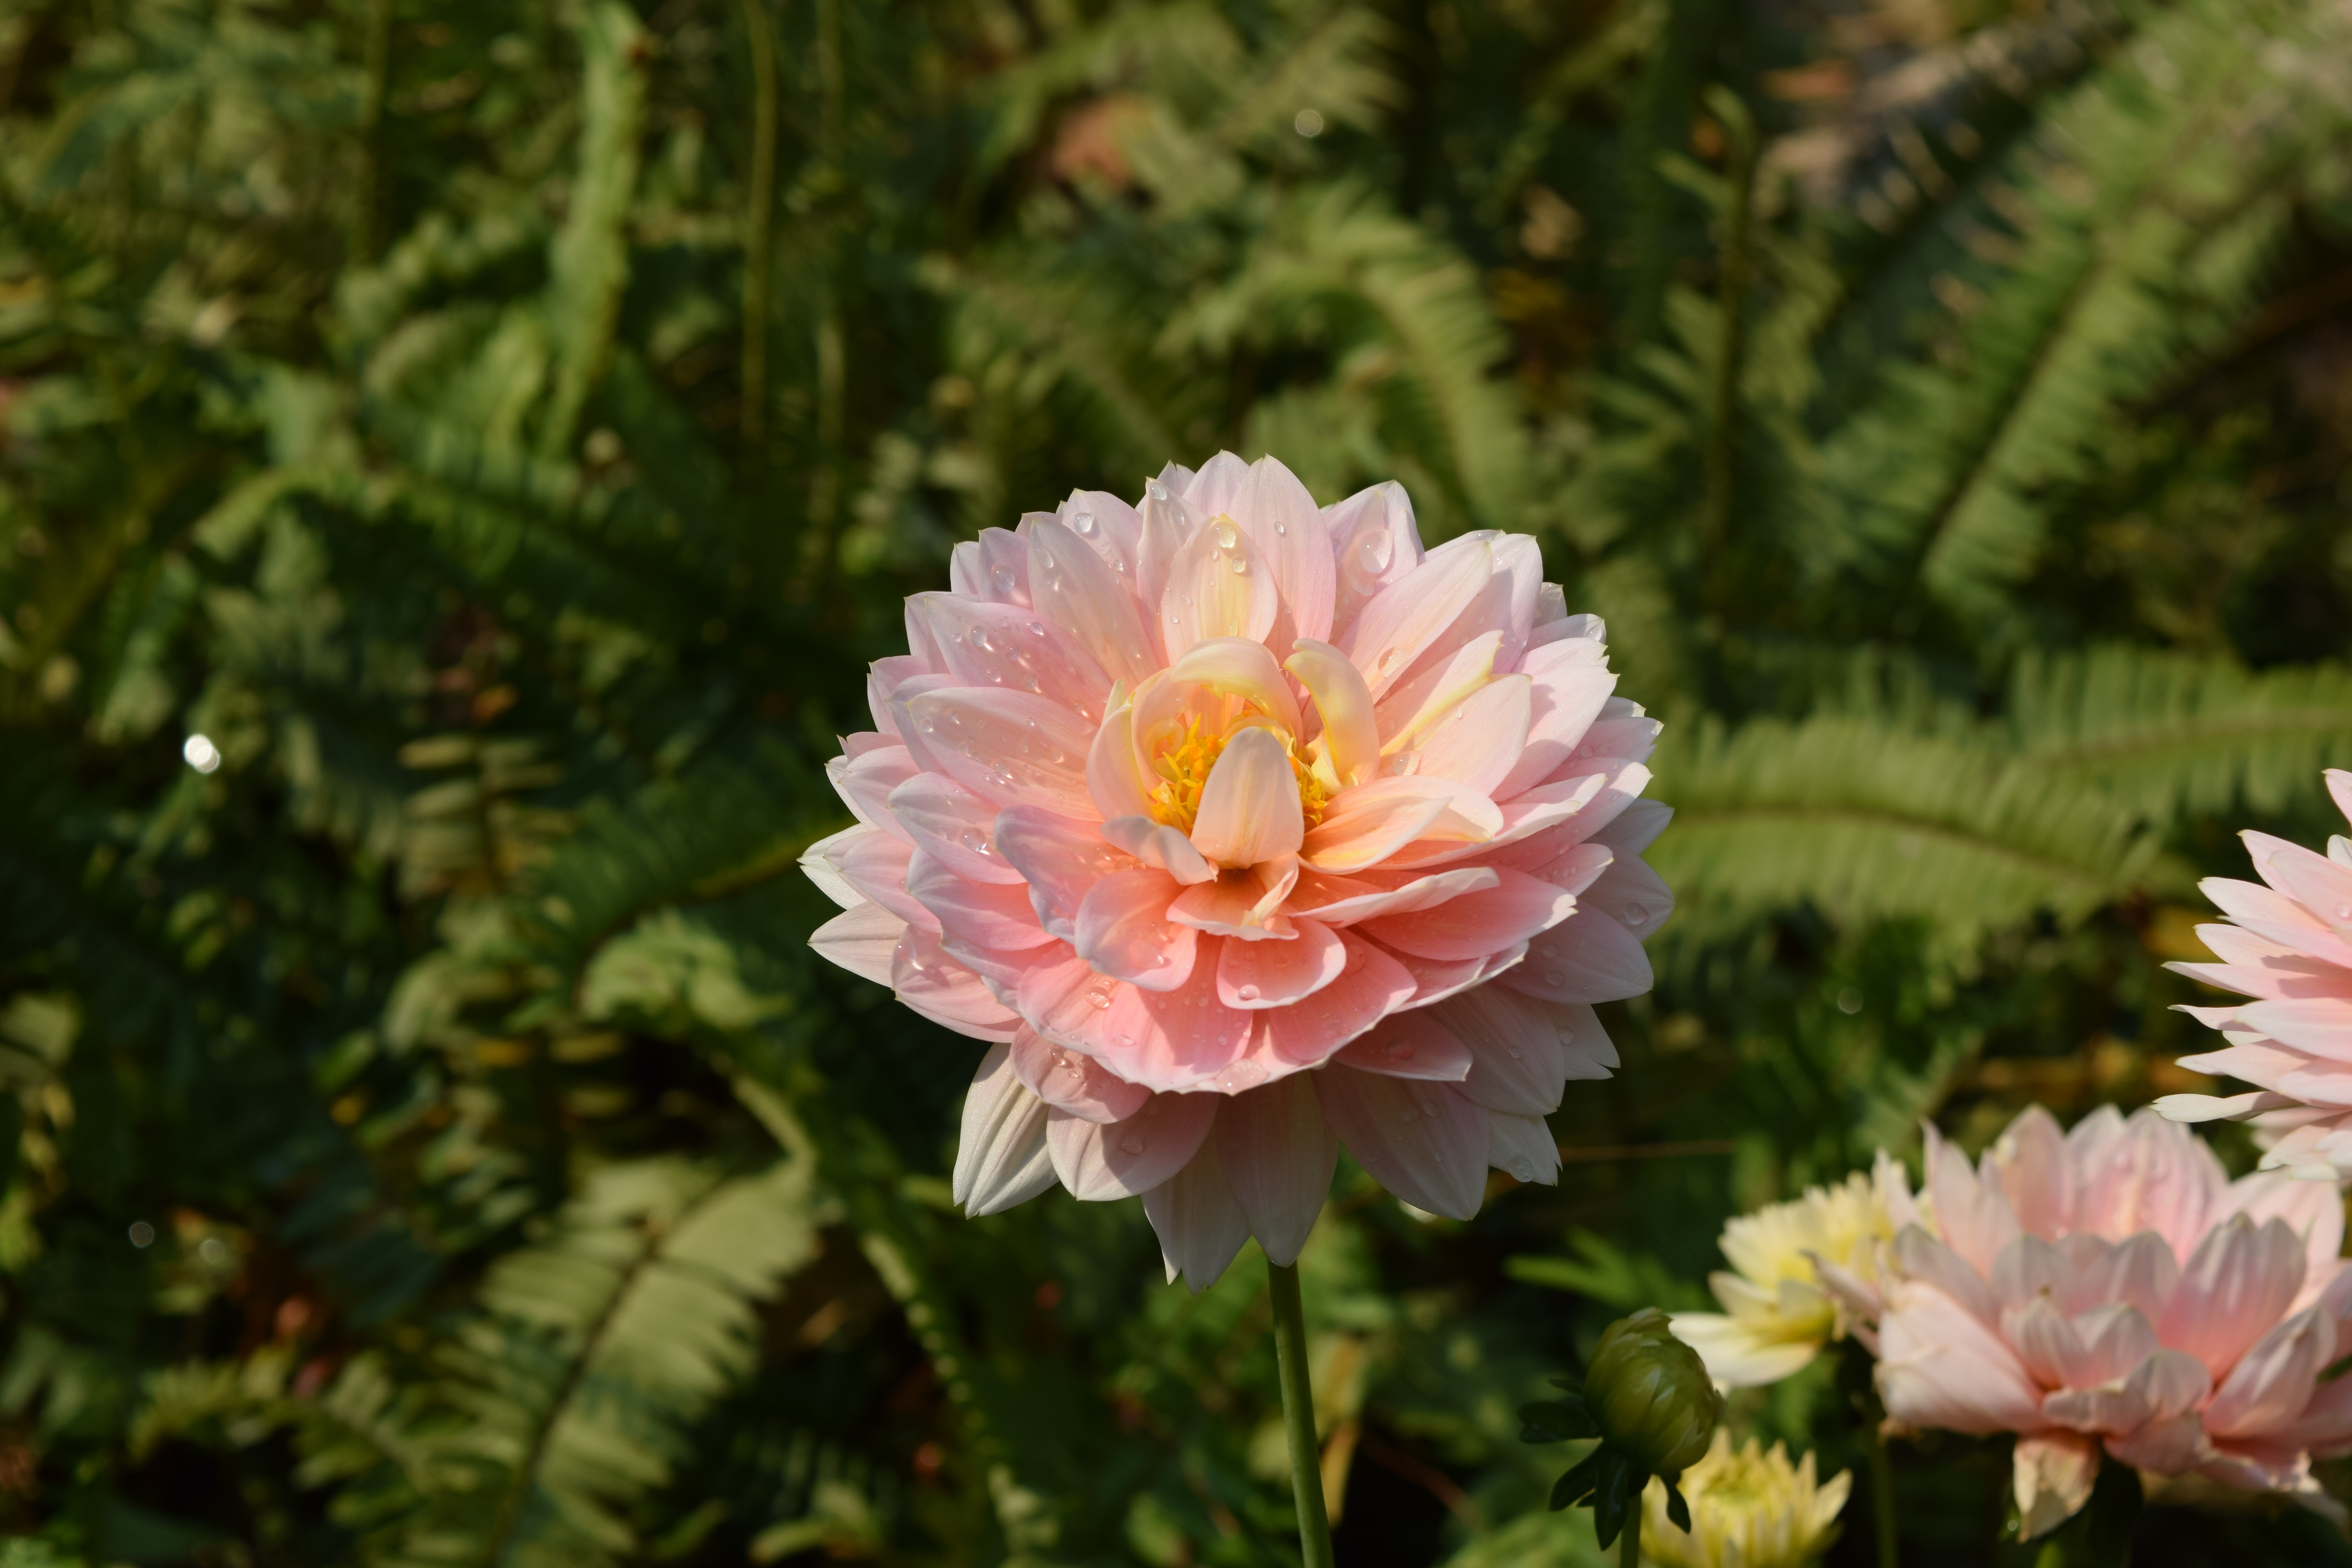
blossom, plant, flower, petal, botany, flora, flowers, peony, chiang mai thailand, flowering plant, daisy family, pink fresh flower flavor, land plant